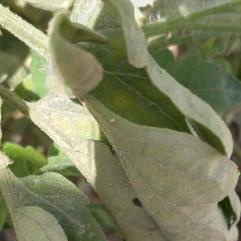
Crop: Tomato
Condition: mite-d